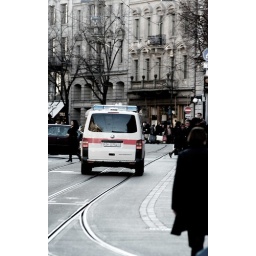
The boys in blue